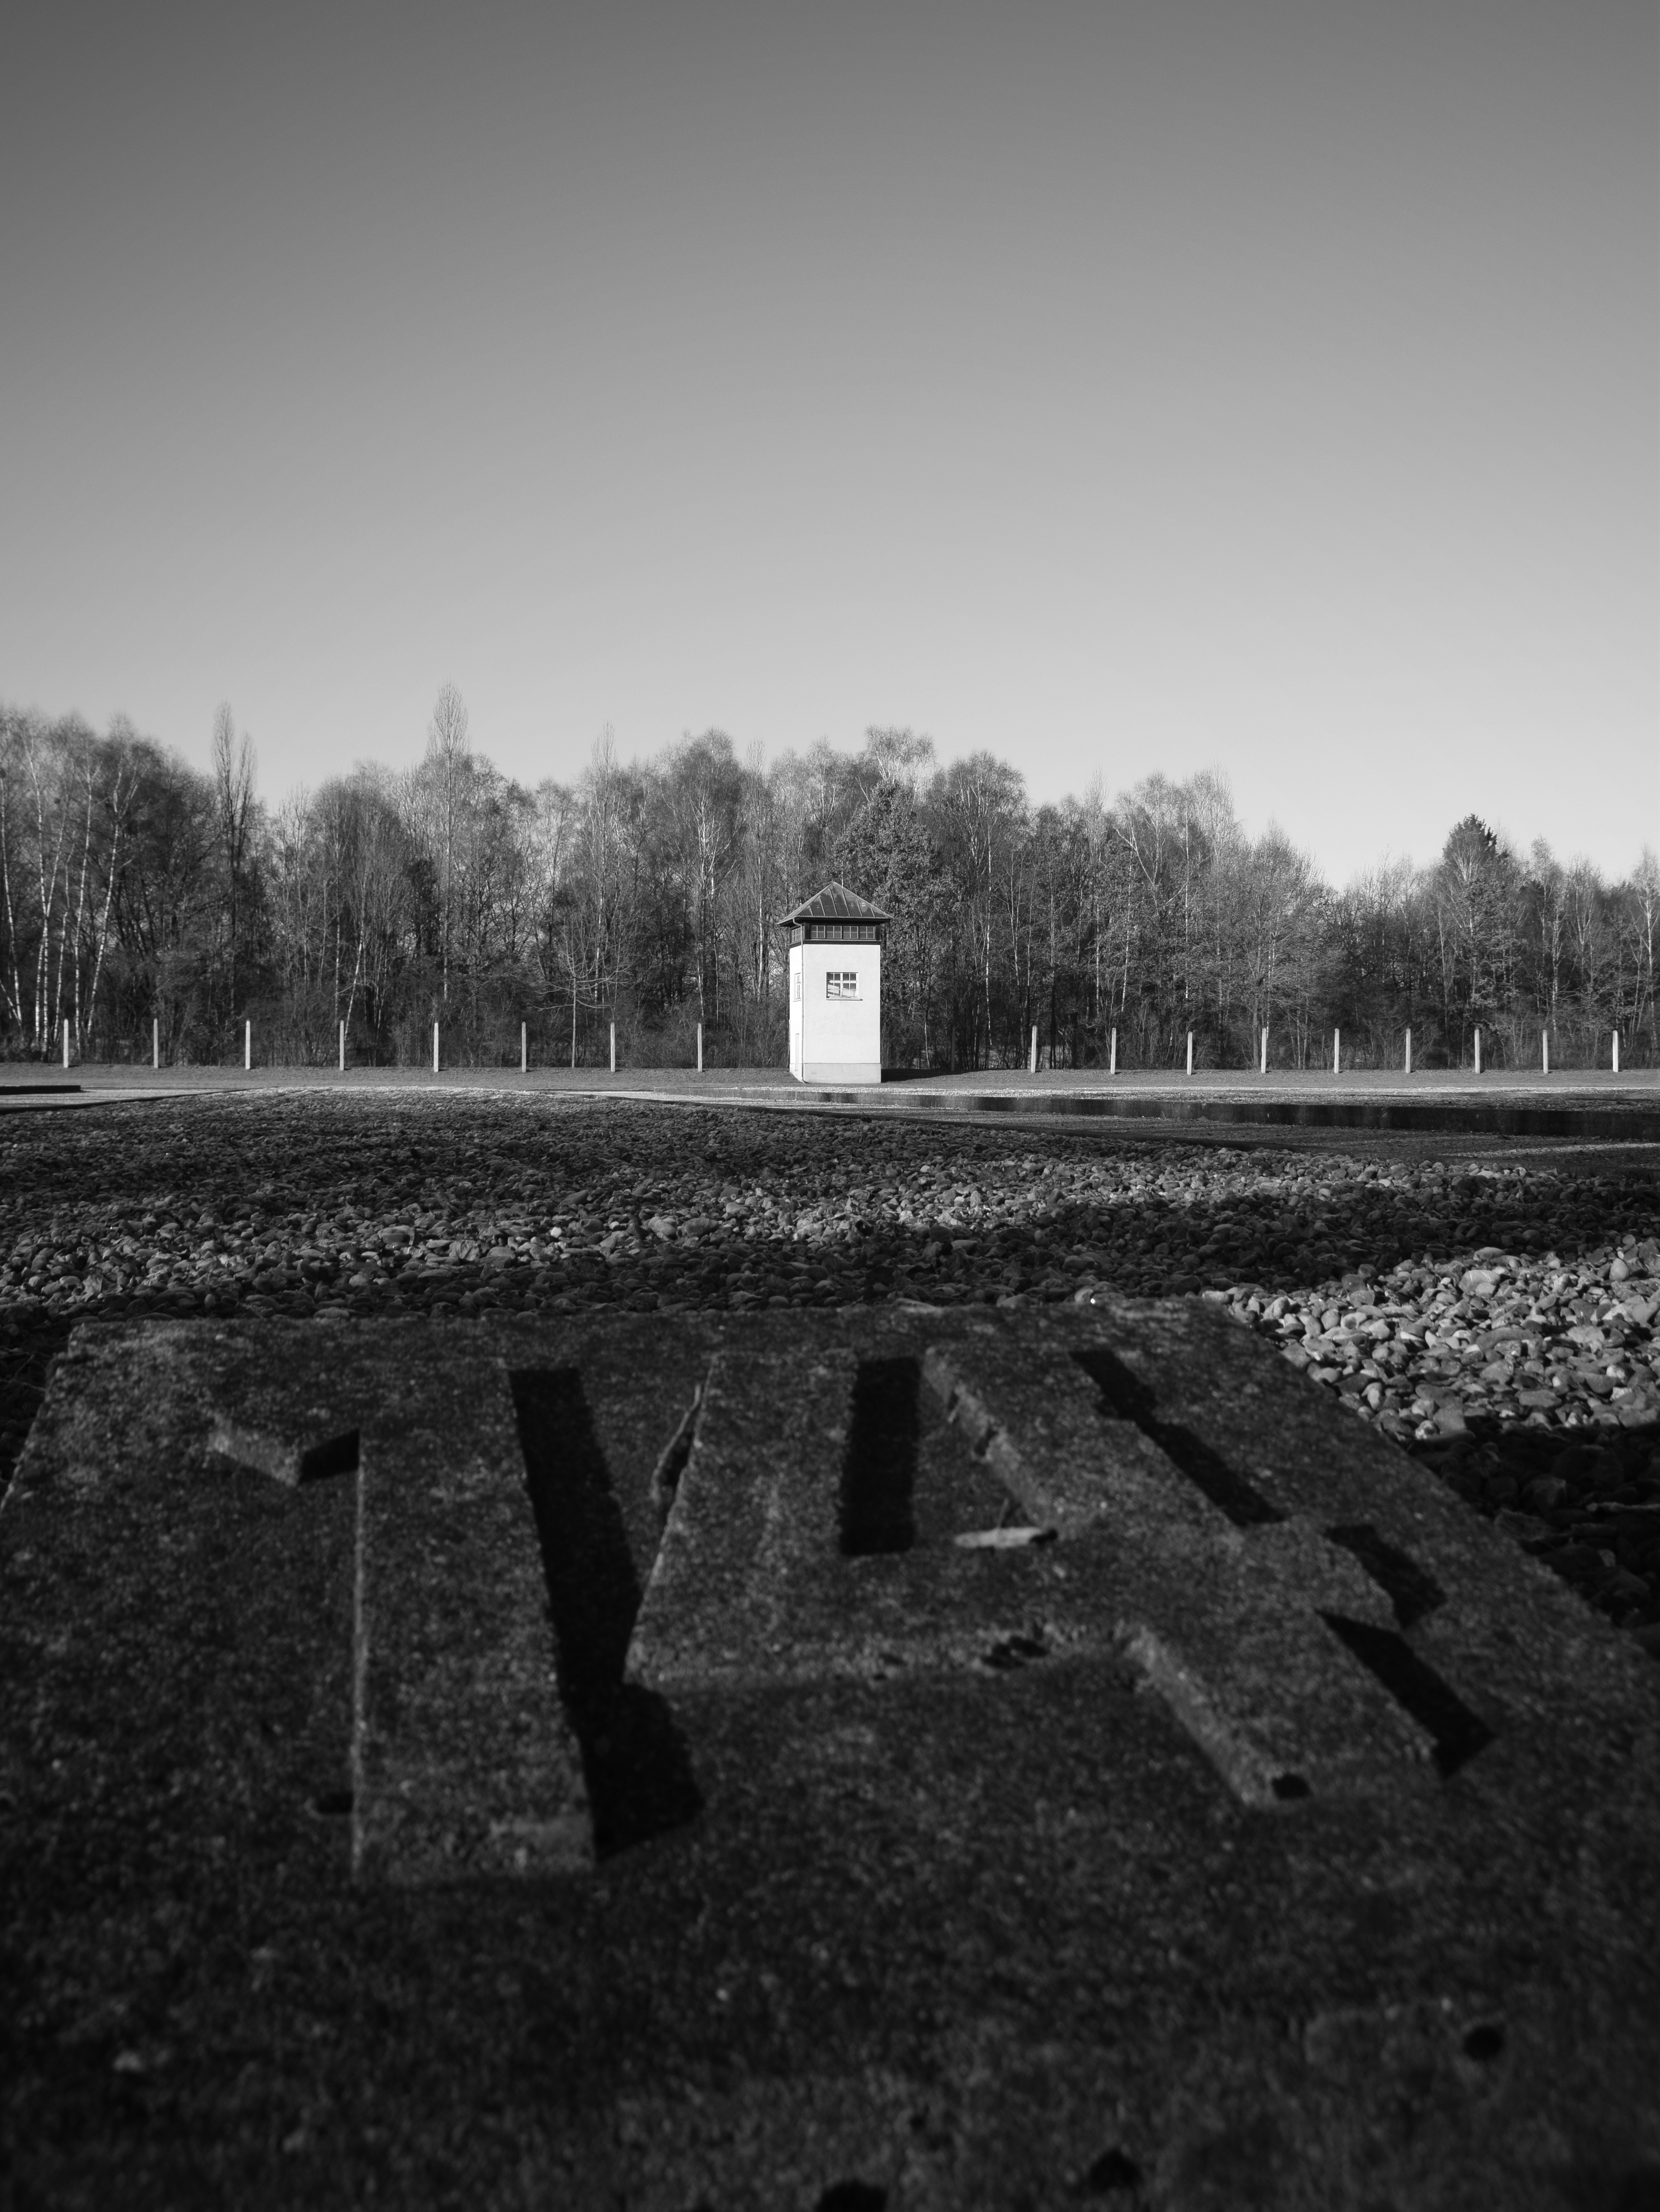
tree, horizon, light, black and white, photography, sunlight, morning, monument, darkness, black, monochrome, places of interest, memorial, germany, history, bavaria, crime, shape, dachau, tracking, konzentrationslager, kz, rural area, monochrome photography, atmospheric phenomenon